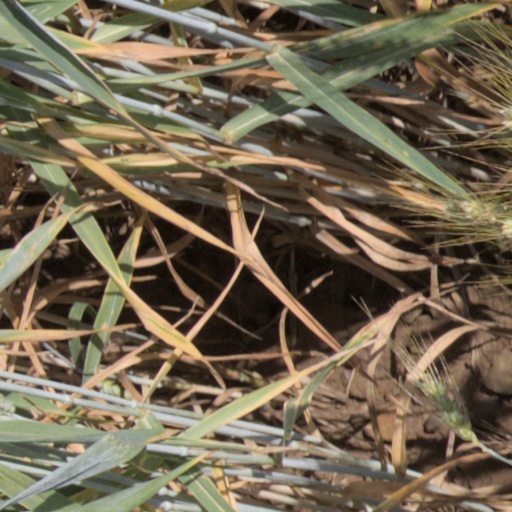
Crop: wheat